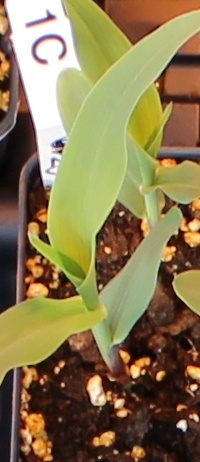
Label: Corn